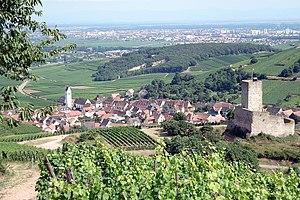
Le village de Katzenthal, dép. du Haut-Rhin, Alsace, France. À l'avant-plan à droite: château ruiné du Wineck, entouré de vignobles. En contrebas, le village. À l'arrière-plan: la plaine d'Alsace, où s'étire l'agglomération colmarienne. Dans le lointain, la silhouette, à peine perceptible, des Alpes bernoises.
Katzenthal [kat͡səntal] est une commune française située dans le département du Haut-Rhin, en région Grand Est.
L’alsace grand cru wineck-schlossberg, ou plus simplement wineck-schlossberg, est un vin blanc français produit sur le lieu-dit le Wineck Schlossberg, situé sur les communes de Katzenthal et d'Ammerschwihr, dans le département du Haut-Rhin, en Alsace.